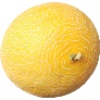
Label: Cantaloupe 1